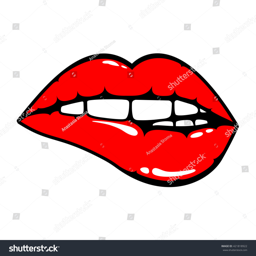
woman red lips biting on a white background